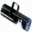
Label: lamp